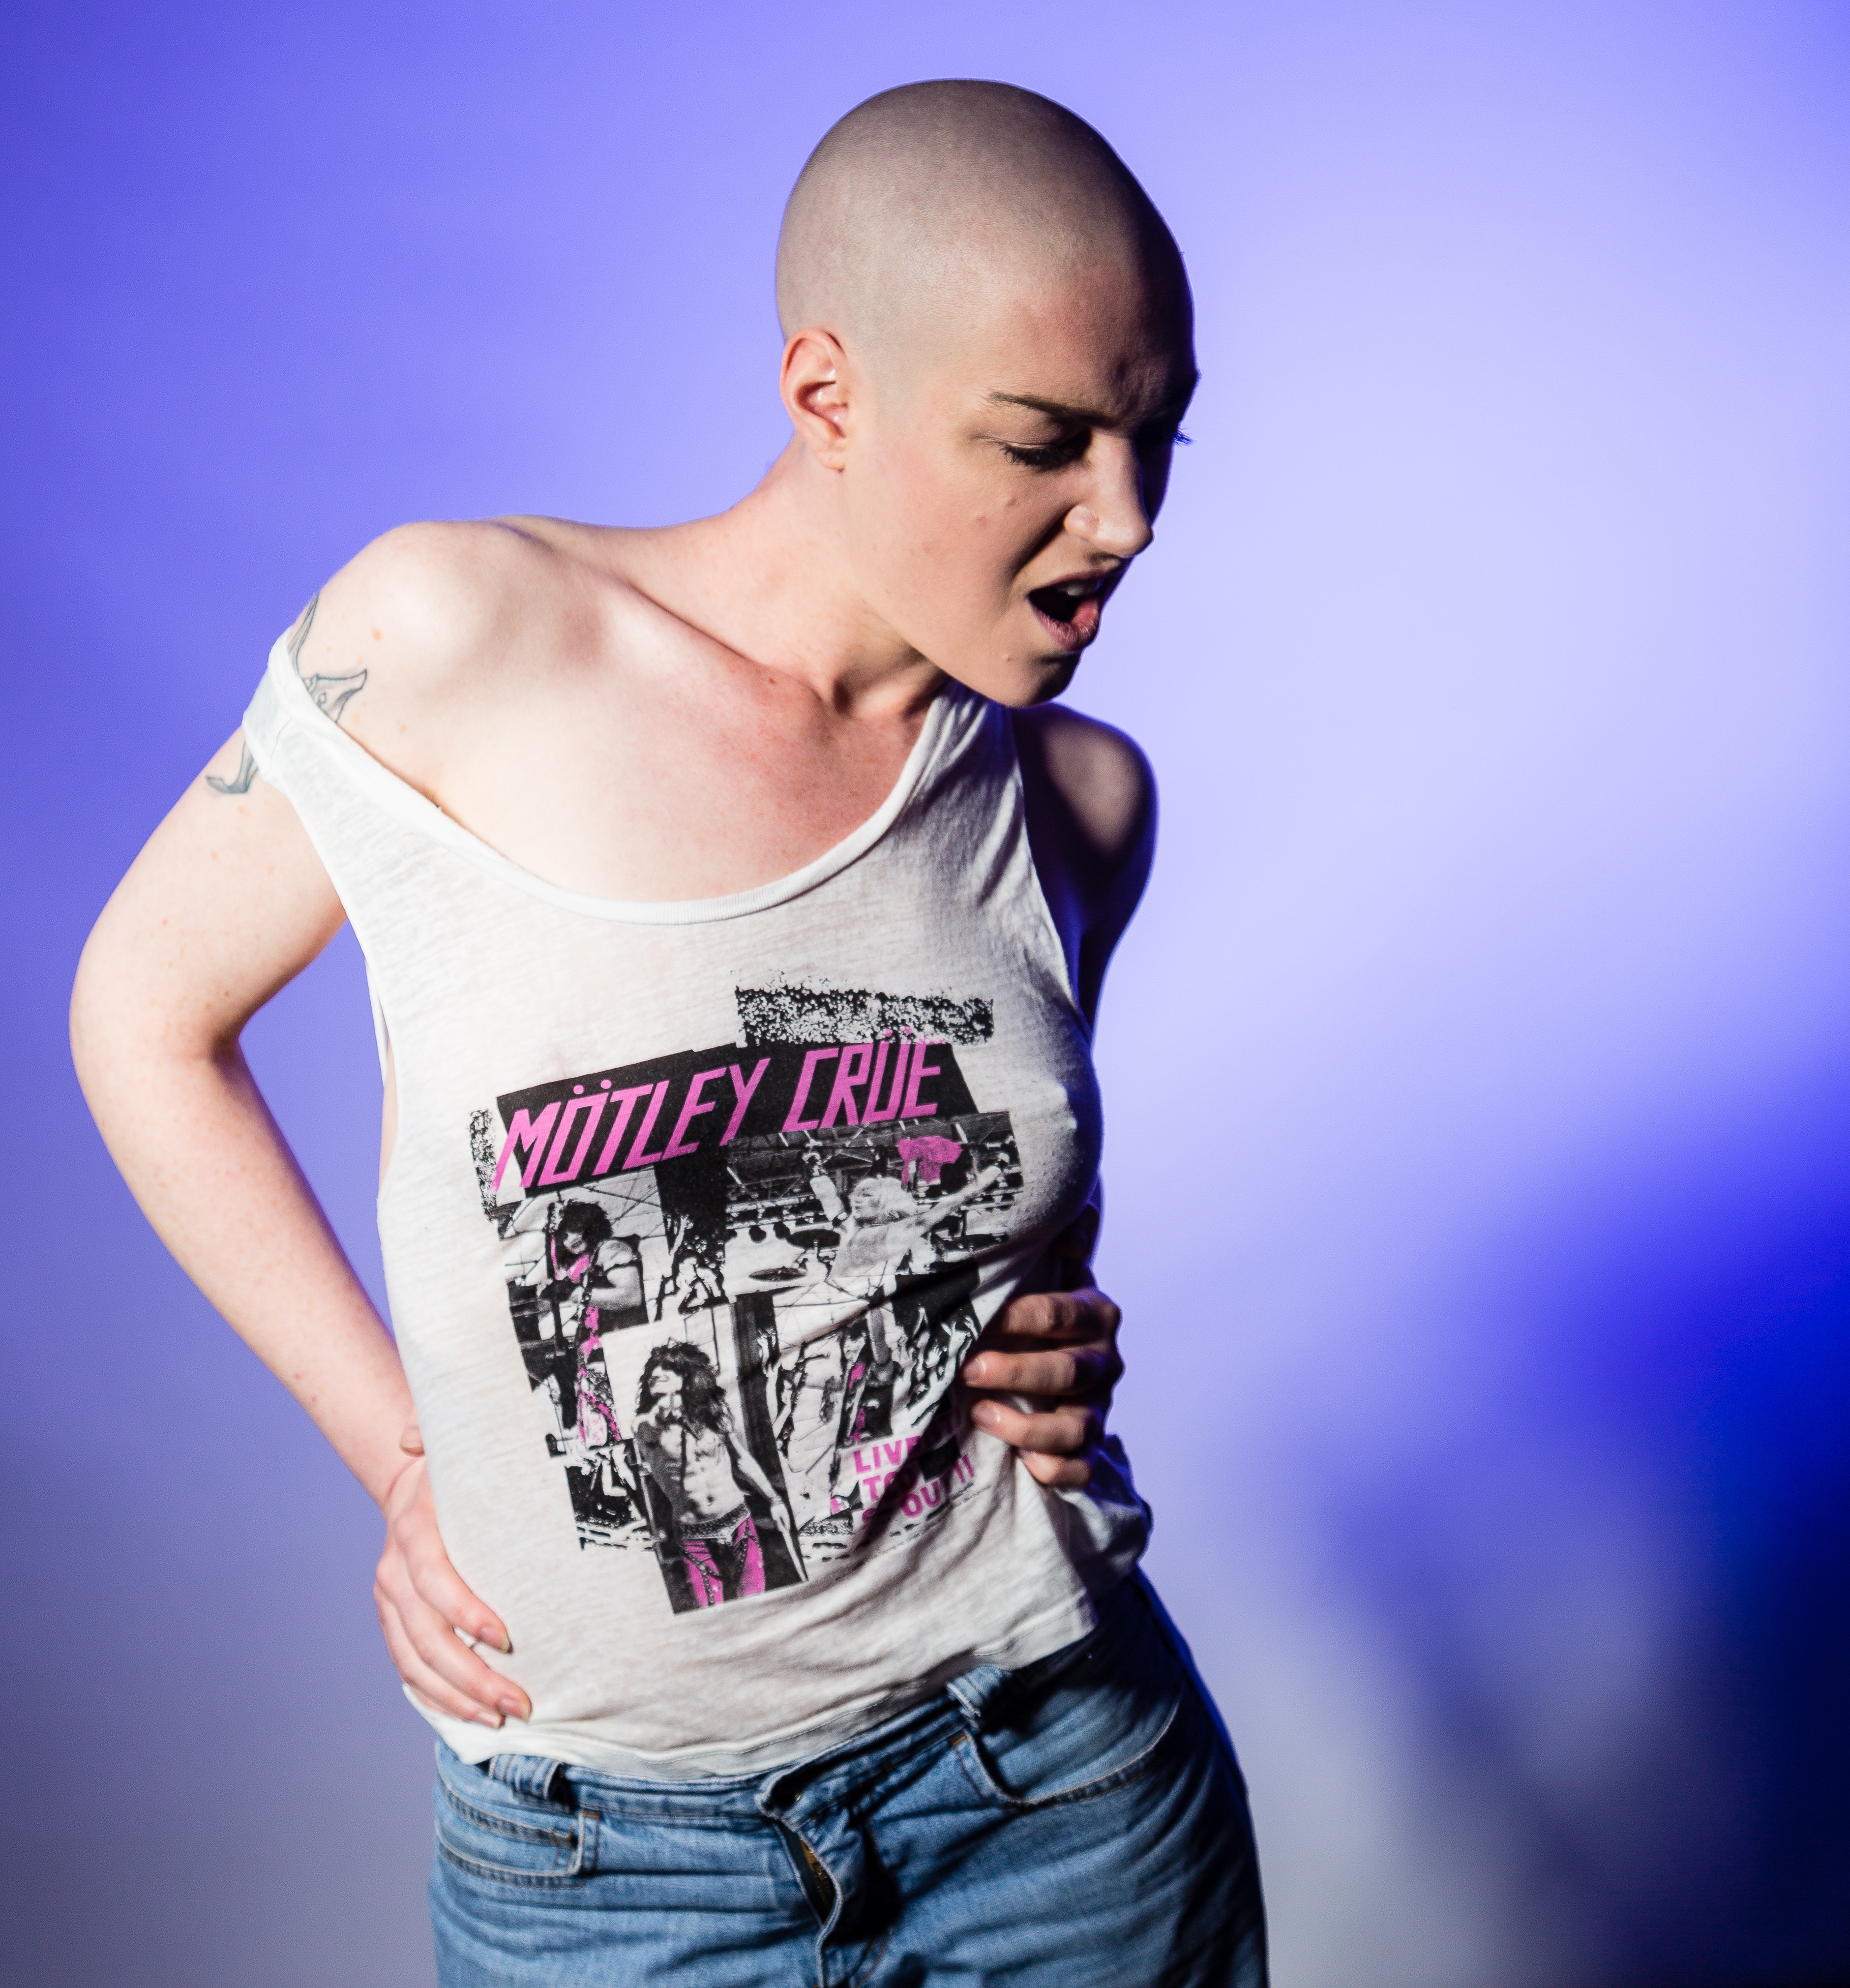
rock, person, music, woman, white, photography, male, female, singer, model, tattoo, fashion, blue, performer, arm, muscle, bald, cool, performance, rocker, attitude, photo shoot, t shirt, sense, rock chick, facial hair